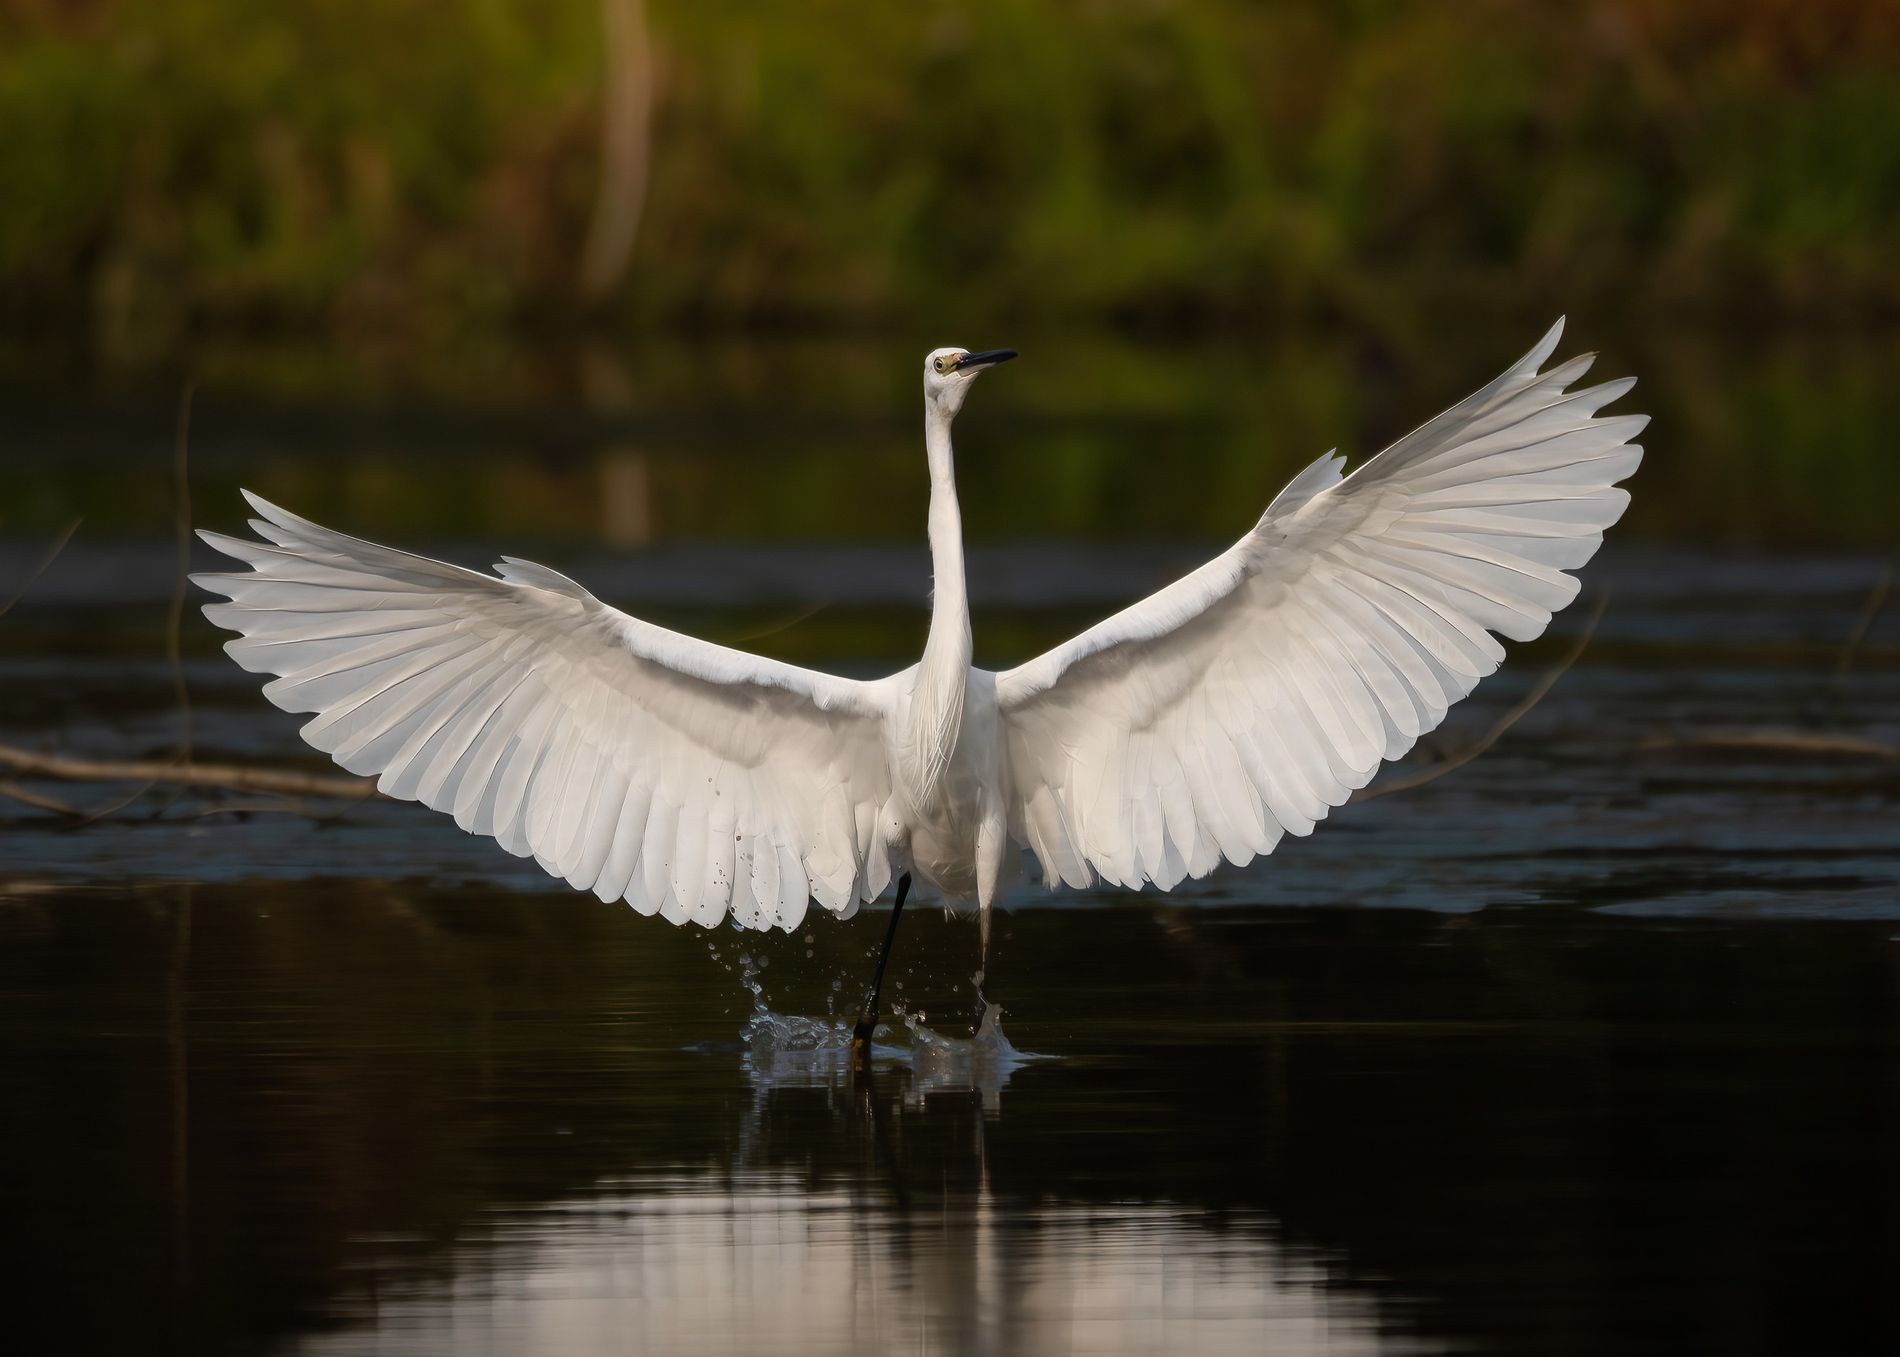
Egret Pause.
The shot displays an egret with its bright white wings spread wide standing on the sea, contemplating and looking to its side. The background is blurred.
This is a close up shot. The shot was taken during the day. The blurred background has focused all attention on the beauty of the egret. The colors in the image behind the egret are dark shades of green and blue, which also draws focus to the white egret creating a soft, natural atmosphere
Labels: Animal, Bird, Waterfowl, Heron, Egret, Crane Bird, Outdoors, Stork, Water, Flying, Sea, Blurred Background
Camera: SONY ILCE-6400
Lens: E 150-500mm F5-6.7 A057
Aperture: F7.1
Exposure: 1/3200 sec
ISO: 250
Focal length: 500